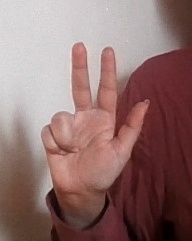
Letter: al